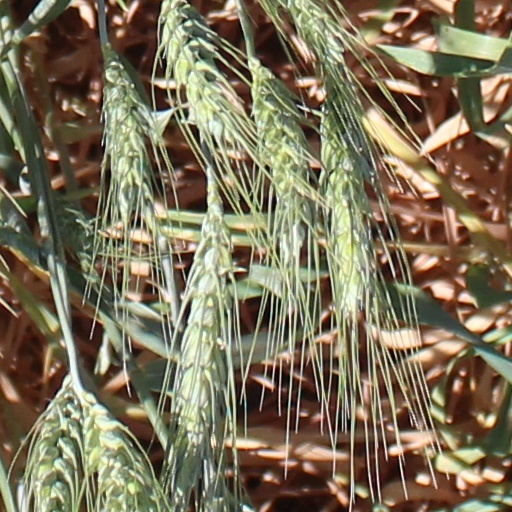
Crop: wheat